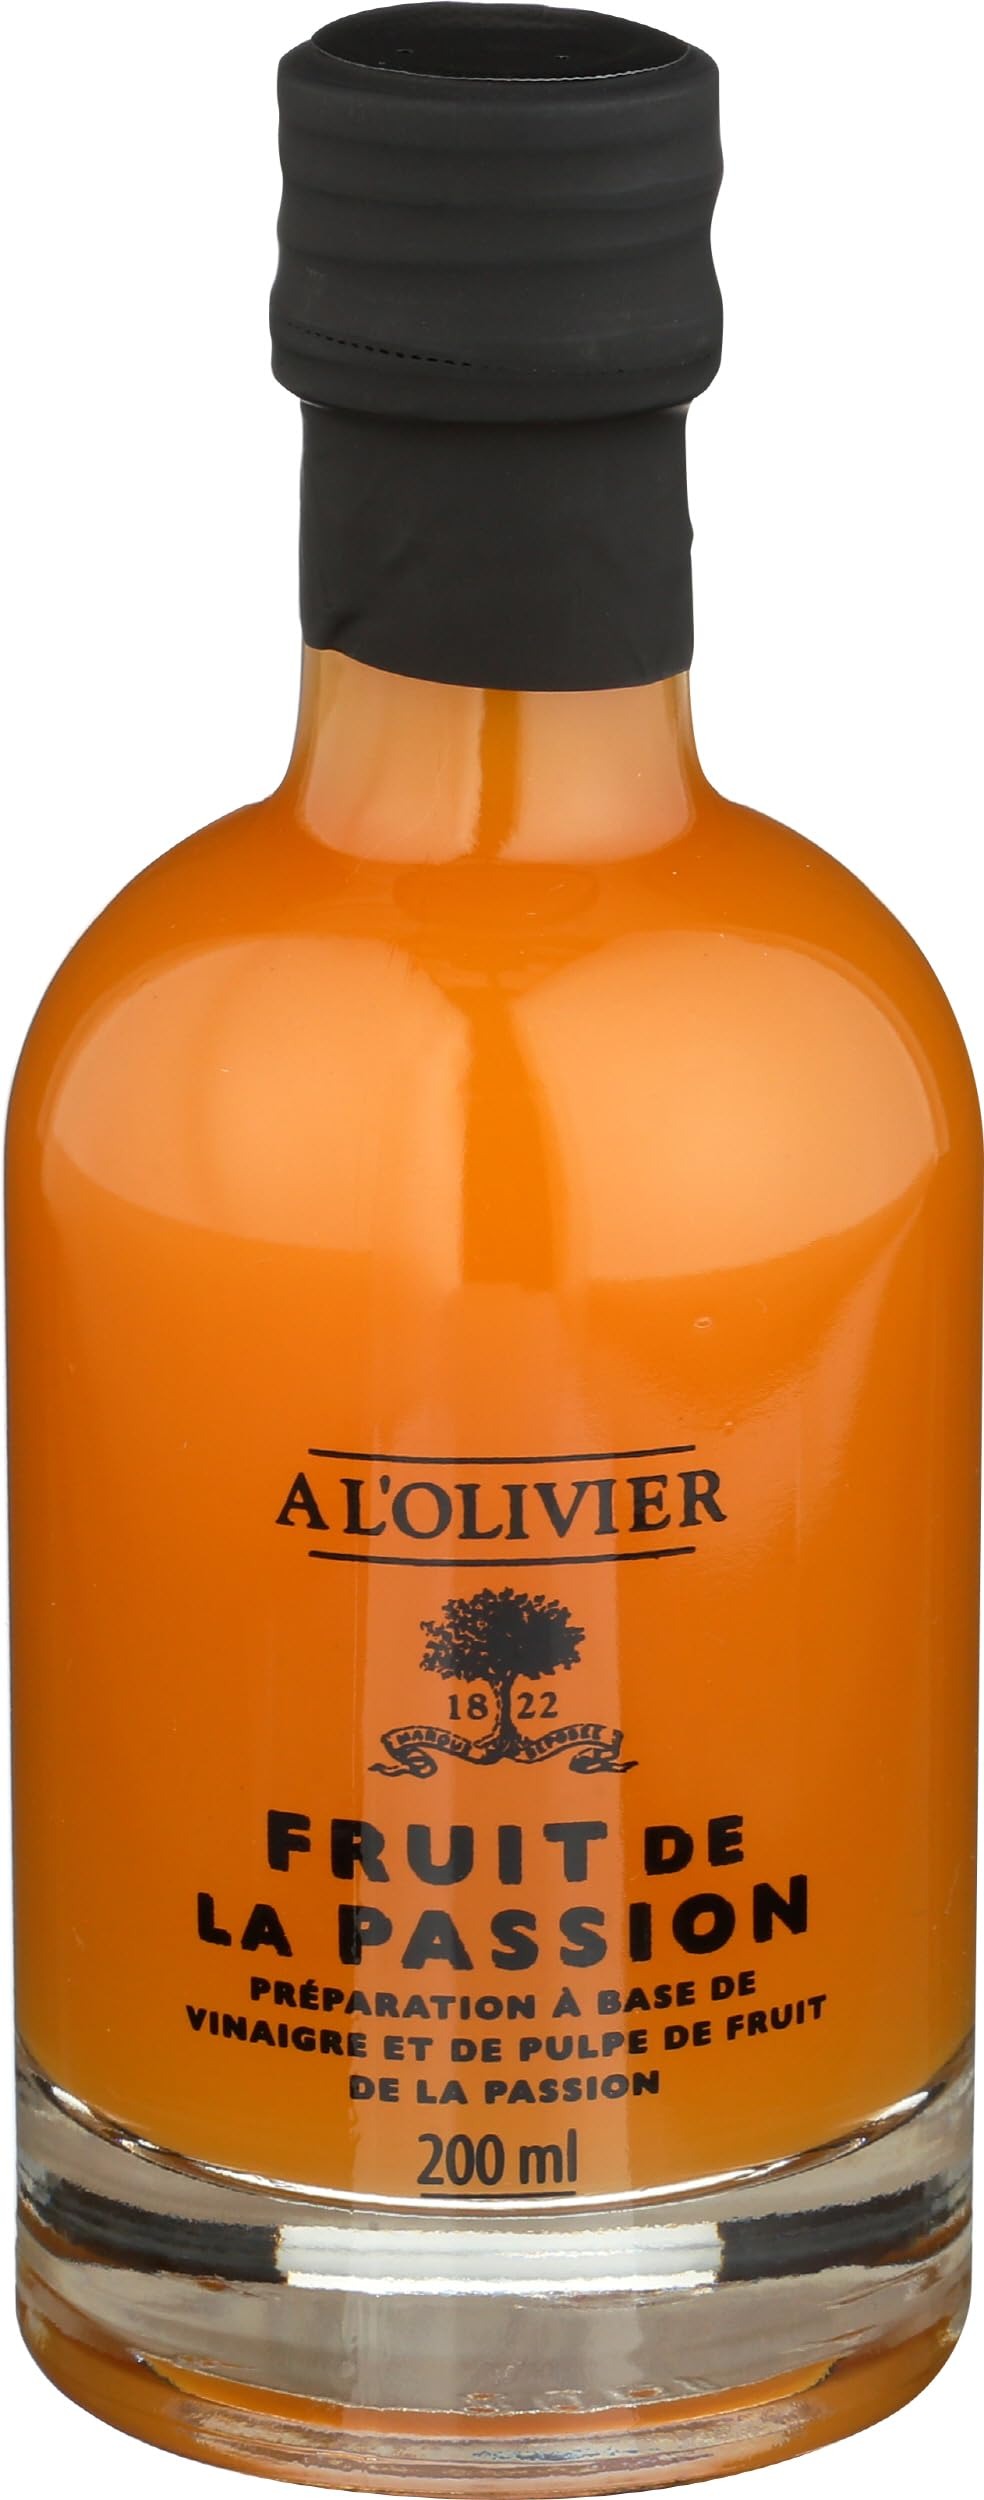
Item Name: A L Olivier Passion Fruit Vinegar, 6.76 FZ
Bullet Point: Thick, Fresh And Full Of Fruit Pulp, These Unique Vinegars Will Add A Delicious Burst Of Fruit To Your Favorite Salads
Product Description: Specialists In Oils, Vinegars, And Condiments Since 1822, A L'olivier Now Introduces Their New Line Of Innovative Fruit Vinegars. Thick, Fresh, And Full Of Fruit Pulp, These Unique Vinegars Will Add A Delicious Burst Of Fruit To Your Favorite Salads And Savory Dishes. These Have Been An Instant Success In Igourmet's Kitchen, And We're Confident Just One Taste Will Be Enough To Get You Hooked. The Only Question Is, With Seven Delicious And Tempting Varieties To Choose From, Which To Try First? Passion Fruit Our New Passion! A Lovely Vinegar Which Brings Fresh, Fruity Flavors To The Table. Great On Grilled Seafood And Shellfish, And Combines Beautifully With Infused Oils To Create Unique Dressings. Raspberry Fantastic With Duck And Grilled Chops, The Rich Raspberry Flavors Also Pair Well With Our Blue Cheeses, And Of Course On Salads. Fig A Staff Lunchtime Favorite, This Vinegar Is Simply Delectable With Aged And Blue Cheeses, Poultry, And Salads, Especially When All Of These Are Combine
Value: 6.76
Unit: Fl Oz

Price: 20.35